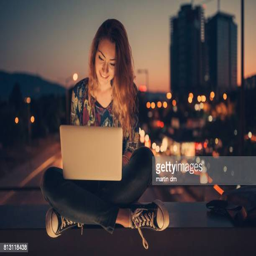
teenage girl using laptop by night against the urban skyline